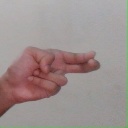
अक्षर: ह